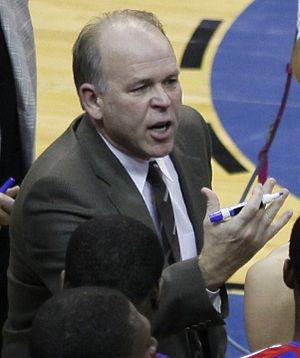
John Kuester, né le 6 février 1955 à Richmond, aux États-Unis, est un joueur et entraîneur américain de basket-ball. Il évoluait au poste de meneur.